List of Hubble Space Telescope anniversary images

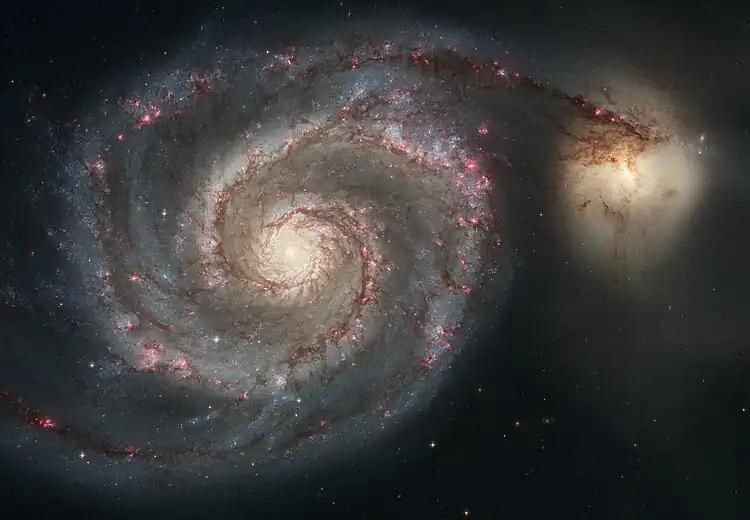
15th anniversary image - 2005 – M51, the Whirlpool Galaxy, including NGC 5194 and NGC 5195.

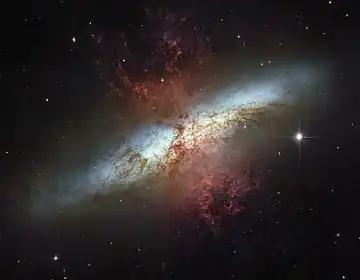
16th anniversary image - 2006 – the Cigar Galaxy

The 17th-anniversary celebration featured a panorama of part of the Carina Nebula, and a collection of images selected from that area.